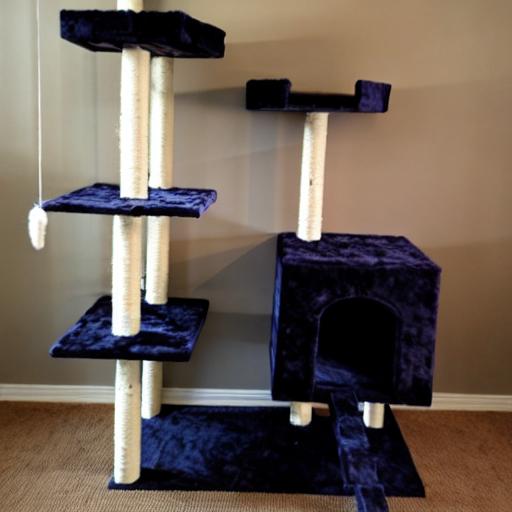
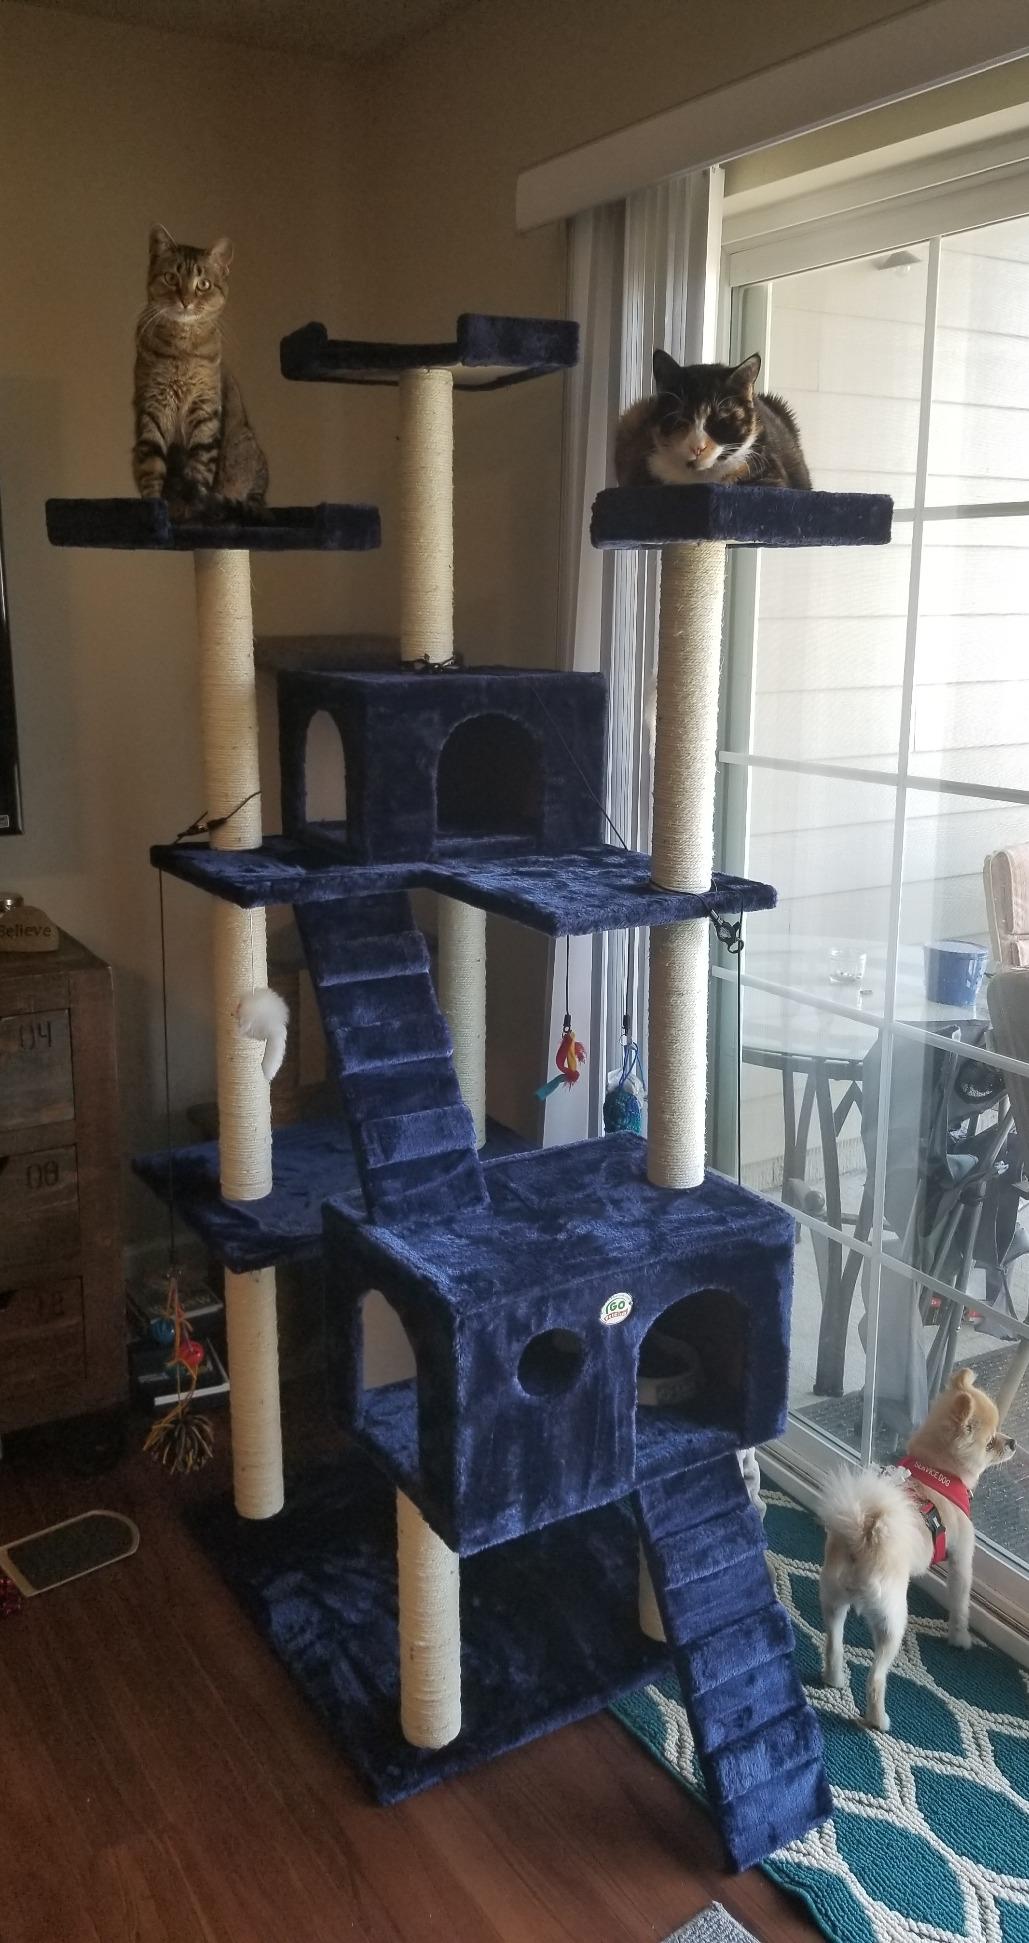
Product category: items_cat tree
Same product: no